Edward W. Carmack

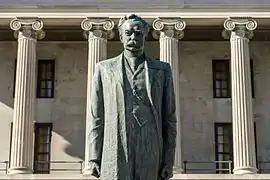
A statue of Carmack used to stand in front of the Tennessee State Capitol, Nashville, Tennessee

Because of Carmack's support for lynching, the statue has long caused tension in Nashville. A commission suggested replacing Carmack's statue with one of Davy Crockett. The Carmack statue was torn down by George Floyd protesters on May 30, 2020.